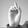
ASL letter: D